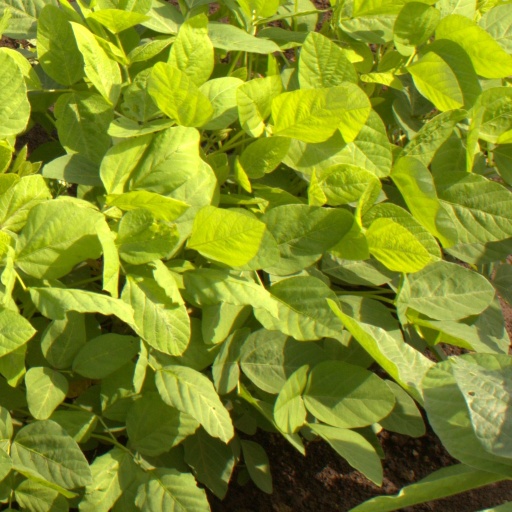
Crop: soybean